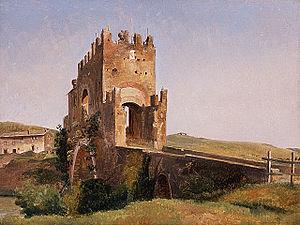
Pierre-Nicolas Brisset, né à Paris le 18 août 1810 et mort également à Paris le 29 mars 1890, est un peintre et lithographe français.